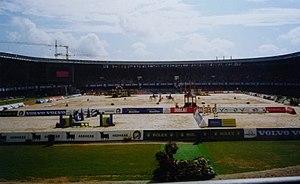
Les Jeux équestres mondiaux de 2002 ont été organisés en Espagne à Jerez de la Frontera. Cette édition marque l'apparition du reining en tant que septième discipline de ces jeux.